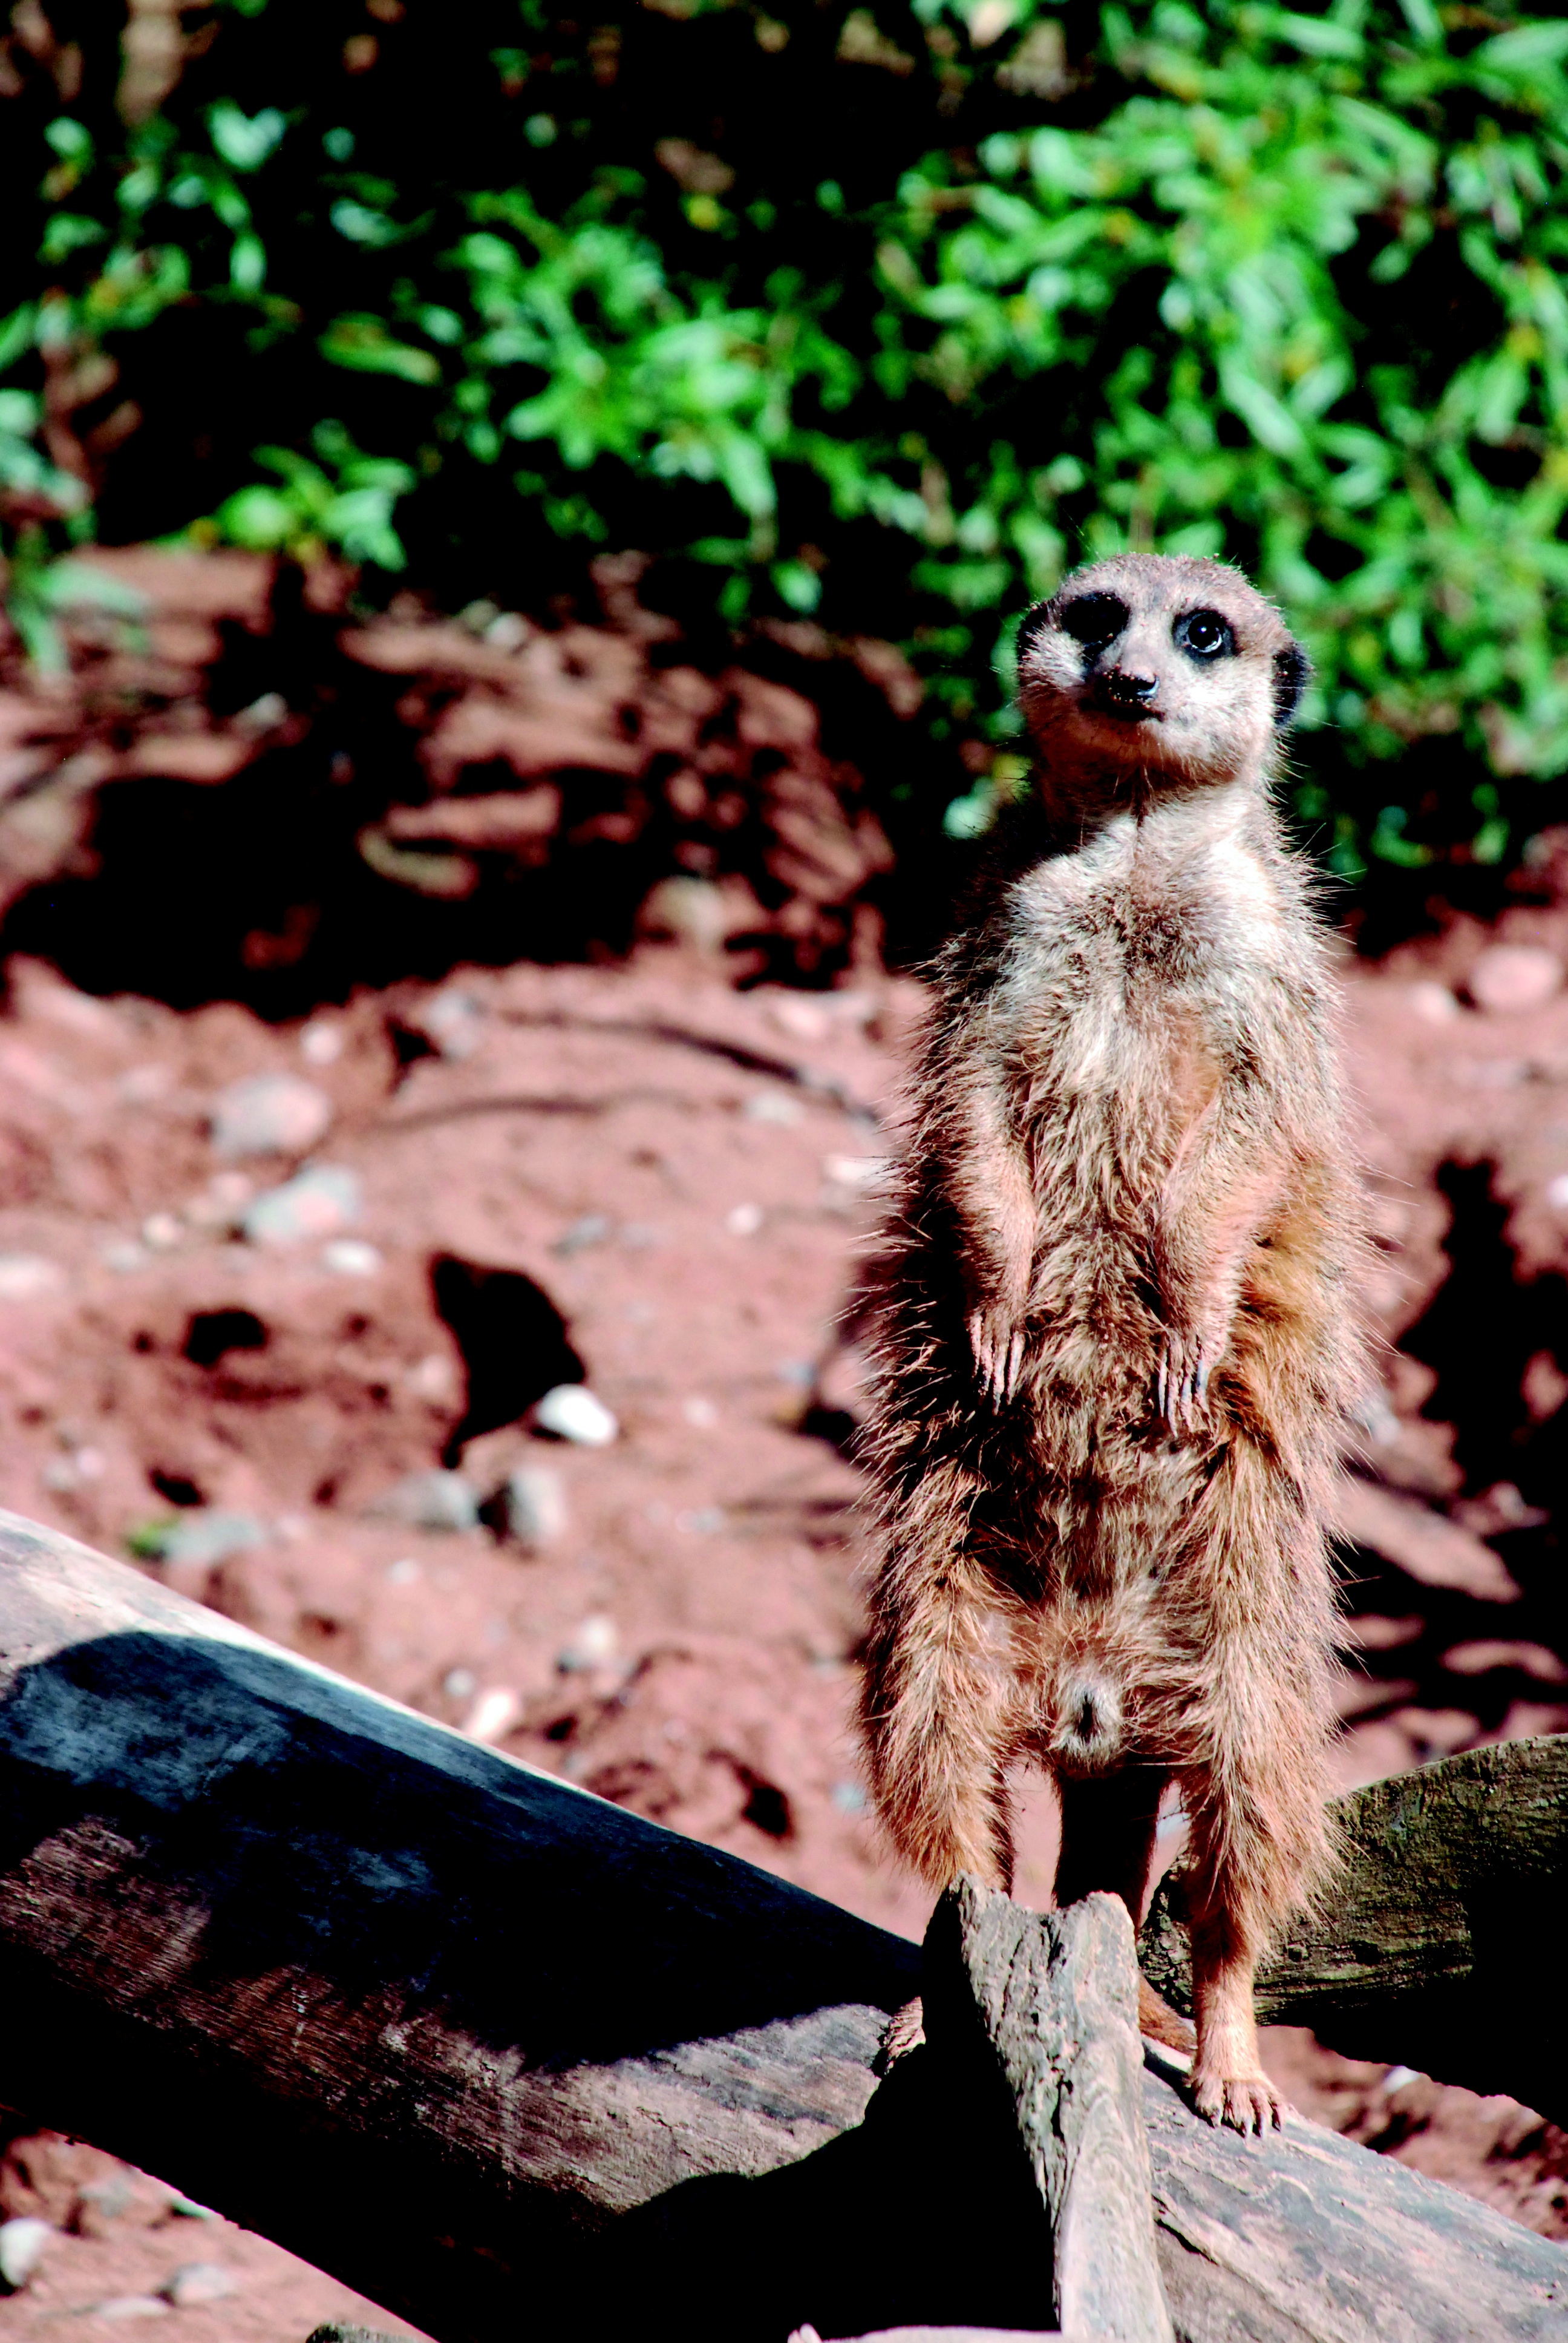
nature, sand, desert, animal, wildlife, zoo, fauna, meerkat, curious, tiergarten